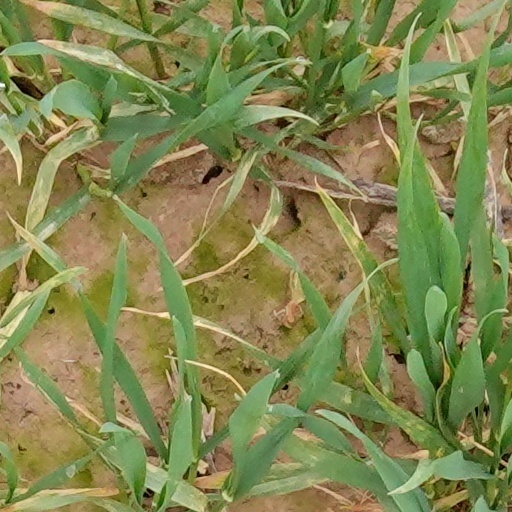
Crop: wheat